Brian Johnson (catcher)

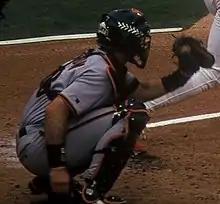
Johnson with the San Francisco Giants

Brian David Johnson (born January 8, 1968) is an American professional baseball catcher who played in Major League Baseball for the San Diego Padres, Detroit Tigers, San Francisco Giants, Cincinnati Reds, Kansas City Royals, and Los Angeles Dodgers from 1994 to 2001. Prior to his professional career he attended Stanford University and played for the Stanford Cardinal baseball and football teams.